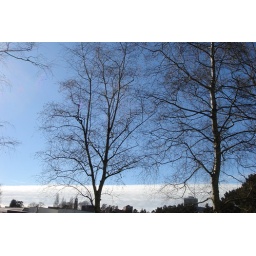
tree in sky